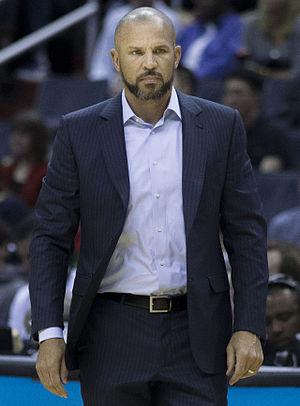
Les Bucks de Milwaukee aussi surnommé les « Deers » sont une franchise de basket-ball de la National Basketball Association basée à Milwaukee dans l'État du Wisconsin. Elle joue ses matchs à domicile dans la salle du Fiserv Forum. Les Bucks concourent dans la NBA en tant que membre de la division Centrale de la conférence Est de la ligue.
Jason Frederick Kidd dit J-Kidd est un joueur et entraîneur de basket-ball américain. Après 19 saisons en NBA, notamment chez les Nets du New Jersey et les Mavericks de Dallas, il devient entraîneur lors de la saison NBA 2013-2014. En 2014-2015, il est l'entraîneur des Bucks de Milwaukee.